Western Bulldogs

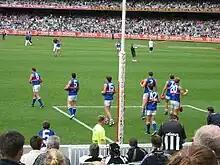
Western Bulldogs players during warm-up against Collingwood in 2004

During the 2000 season, the Bulldogs handed the eventual premiers, Essendon, their only loss for the year. That victory secured the Bulldogs a place in the finals for the fourth consecutive year. They would bow out in the first week of finals after being defeated by the Brisbane Lions at the Gabba. The Bulldogs missed out on the finals over the next two seasons; in 2001, six players were in New York City during the September 11 attacks while they were attending the 2001 US Open. Terry Wallace left the club with one match left in 2002 and assistant coach Peter Rohde took charge. Philanthropist and long-time Bulldogs supporter Susan Alberti was elected to the club board in December 2004. After two miserable seasons, the Bulldogs appointed Rodney Eade as coach in 2005. Improvement was immediate, with the Bulldogs winning 11 games and finishing ninth on the ladder in 2005, missing out on the finals by just half a game. Missing the finals dealt a blow to both players and supporters of the team, as late season success led to the team being considered real premiership contenders.